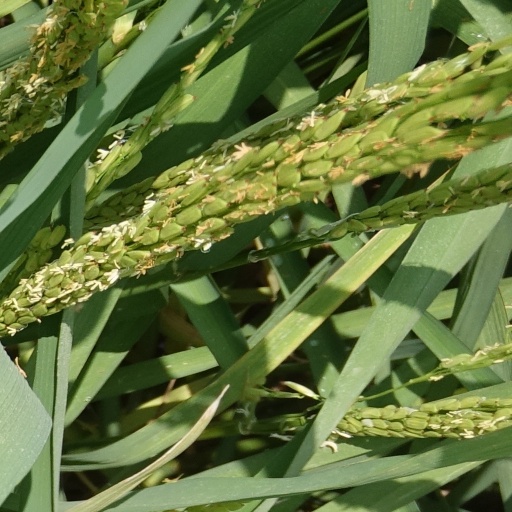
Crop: rice